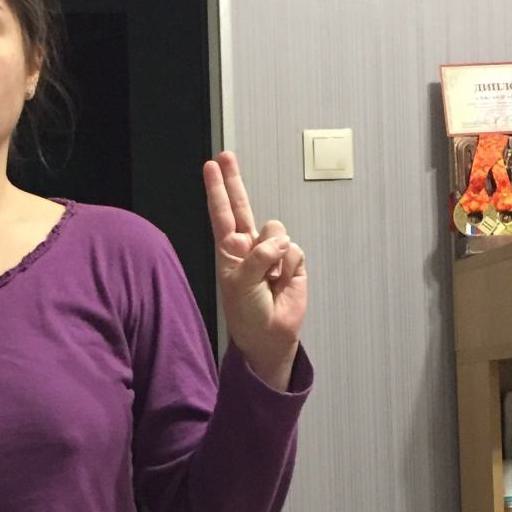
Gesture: two_up